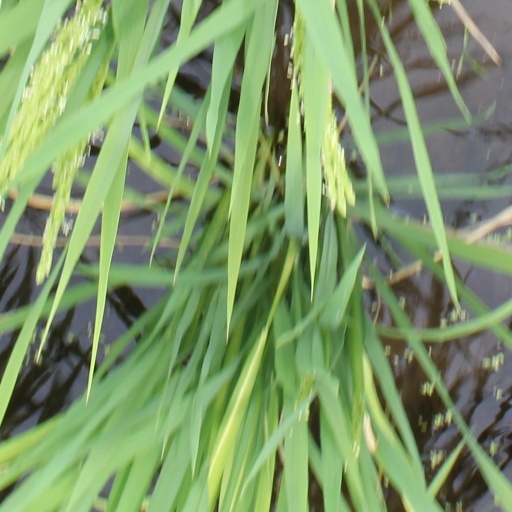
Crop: rice